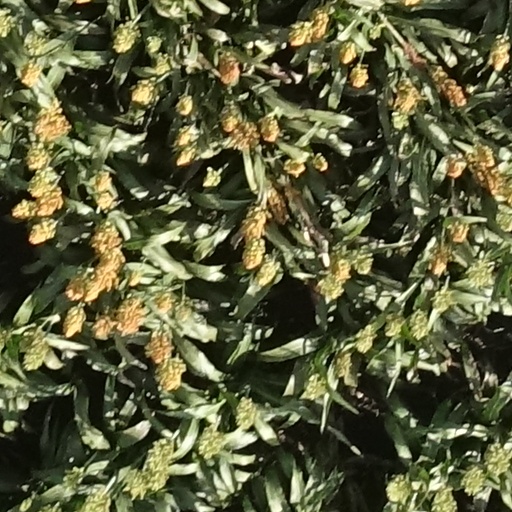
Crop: sorghum